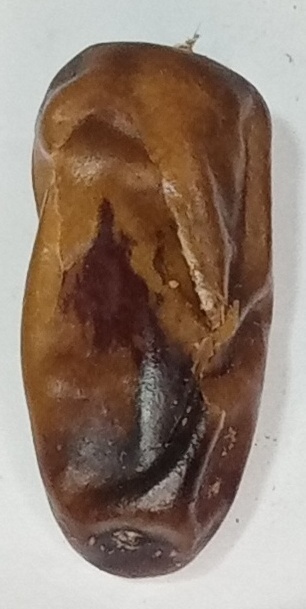
Variety: gajar
Size: medium
Grade: grade-3